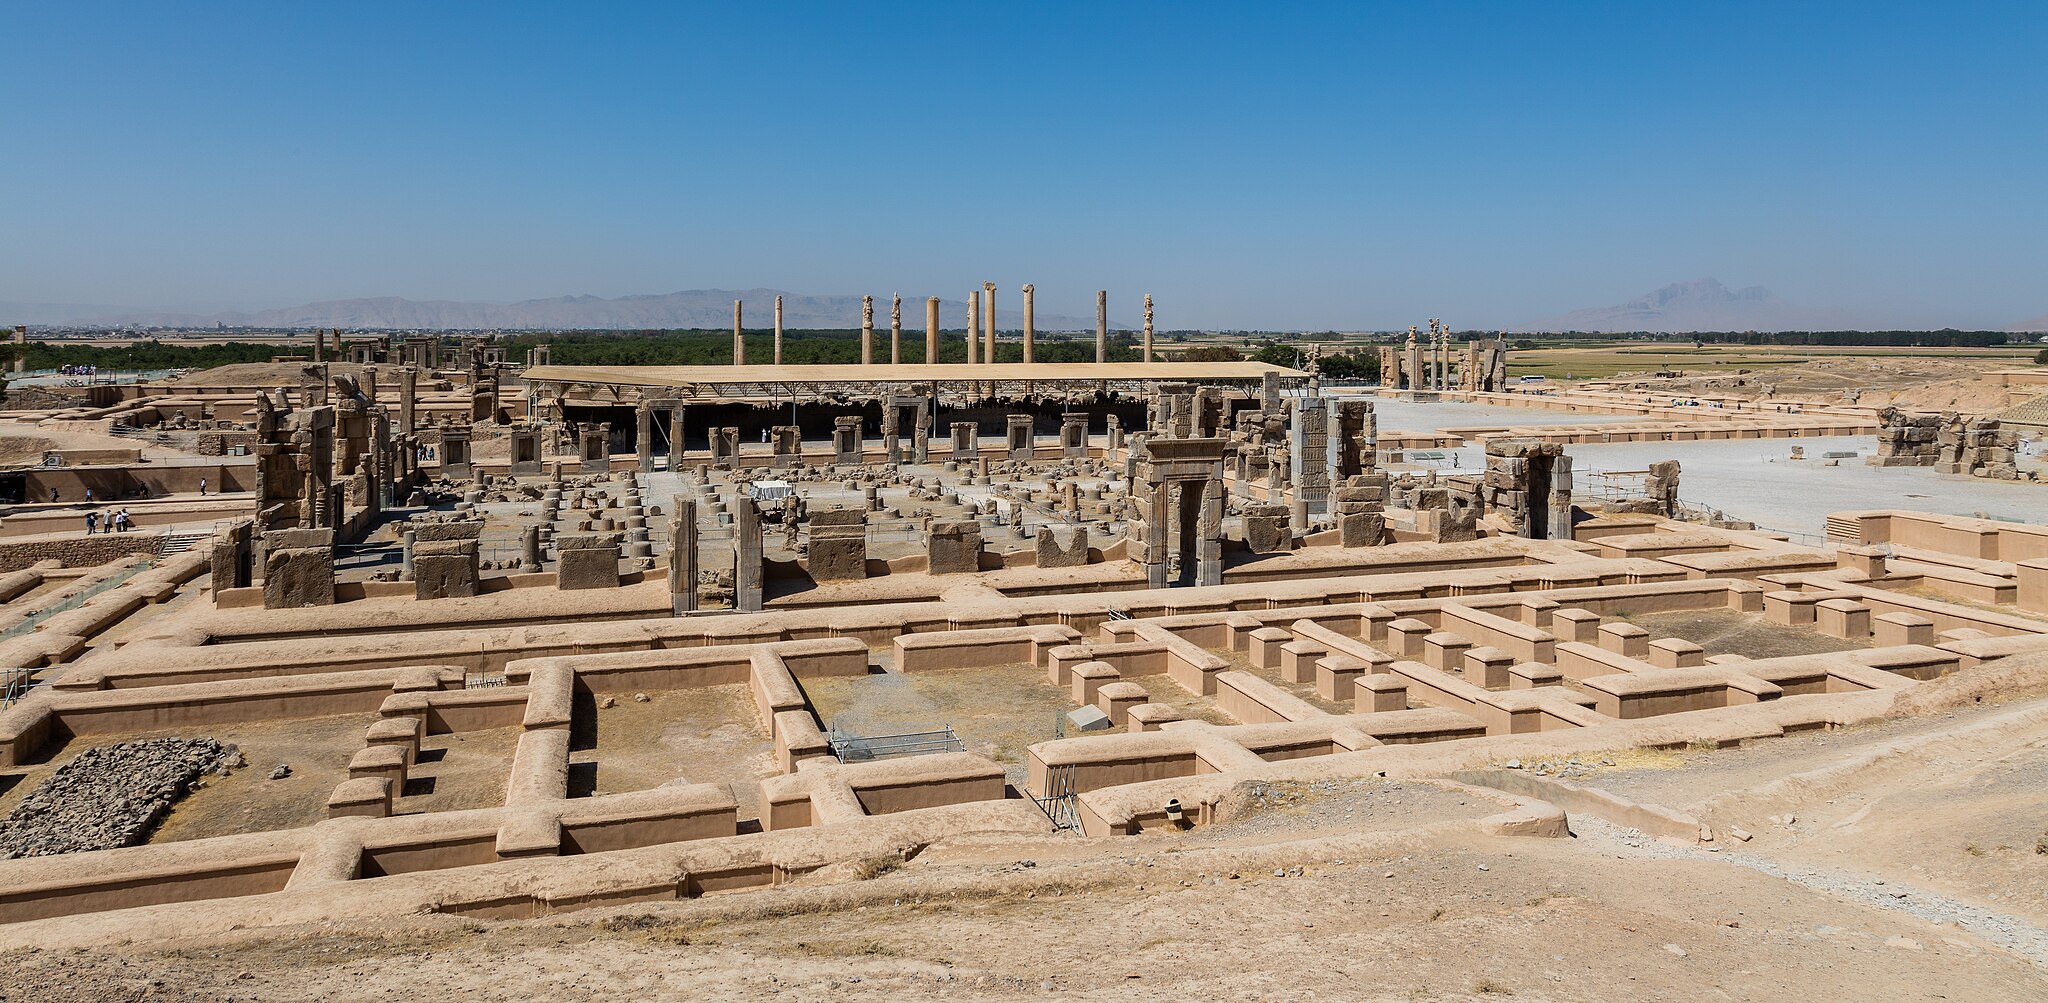
Title: Persépolis, Irán, 2016-09-24, DD 62
Description: Persepolis, Iran
Date: 2016-09-24 11:19:16
Categories: Taken with Canon EOS 5DS R, Hall of hundred columns, September 2016 in Iran, Images by User:Poco a poco, Images from Wiki Loves Monuments 2016, Cultural heritage monuments in Iran with known IDs, Images of Iran by User:Poco a poco, Images from Wiki Loves Monuments by User:Poco a poco, Images from Wiki Loves Monuments 2016 in Iran, Iran photographs taken on 2016-09-24, Images from Wiki Loves Monuments in Marvdasht, 2016 in Persepolis, General views of Persepolis, Images by User:Poco a poco taken in 2016